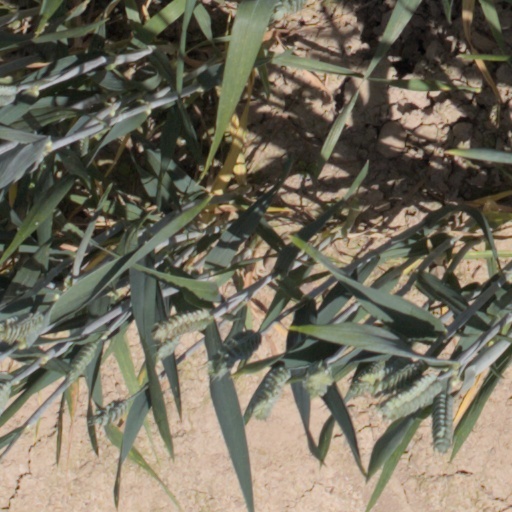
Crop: wheat